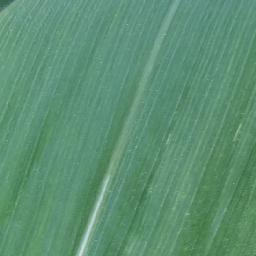
Label: Corn_(Maize)___Healthy